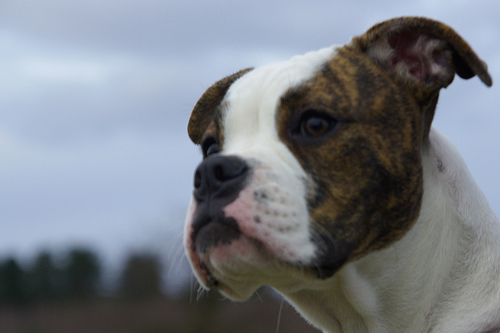
Breed: american bulldog